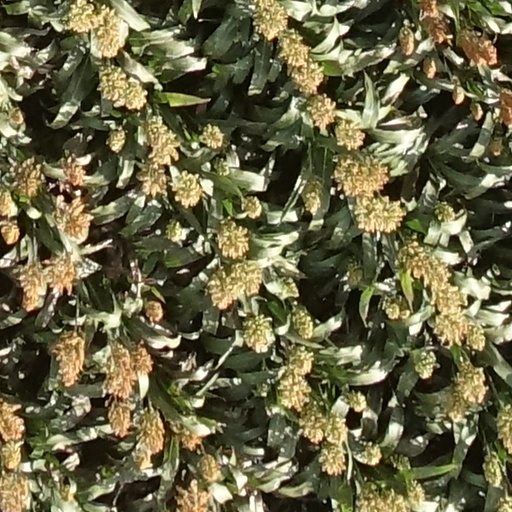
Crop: sorghum